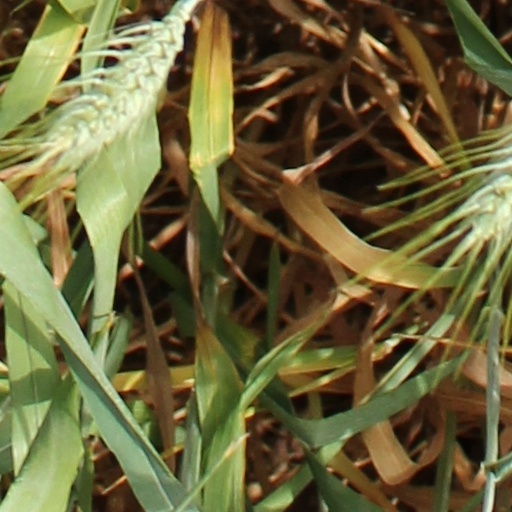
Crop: wheat